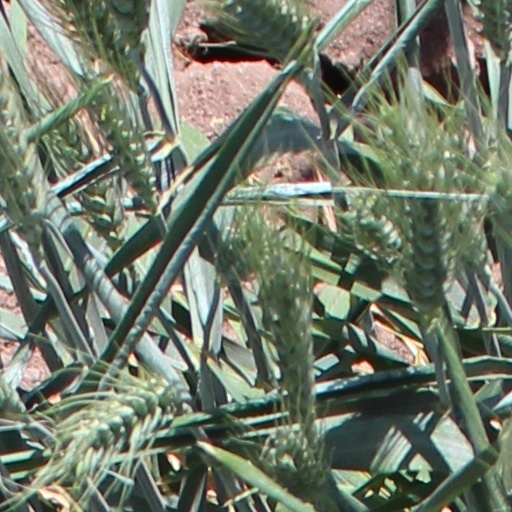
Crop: wheat